Hans Hirschke

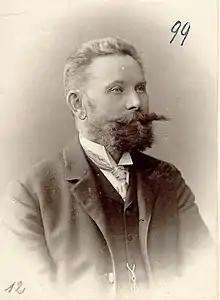
Hanns Hirschke Porträt im Fotoalbum Österr. Ent. Ver. Wien

Hans Hirschke, sometimes Hanns (1850, Brno-1921, Vienna), was an Austrian entomologist who specialised in Lepidoptera. He was first a linen weaver in Brno, then a gardener's apprentice. In 1899, he was Head of the Exchange Office Vienna and a Member of the Entomological Association of Vienna (Österreichischen Entomologischen Vereins). Hans Hirschke described "Alcis bastelbergeri" and "Phengaris rebeli" in "Jber. Wien. ent. Ver".